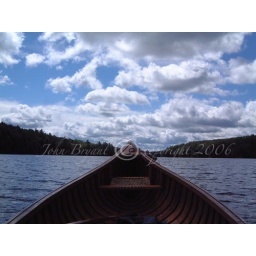
One of my favorite shots taken at my favorite lake in Muskoka. I love the depth of field in this shot.